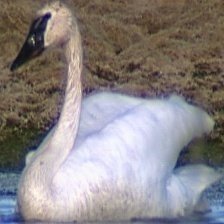
Species: TRUMPTER SWAN
Scientific name: CYGNUS BUCCINATOR
ImageNet parent category: black_swan